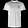
Label: T - shirt / top